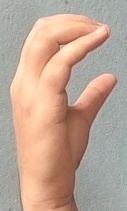
ASL sign: C